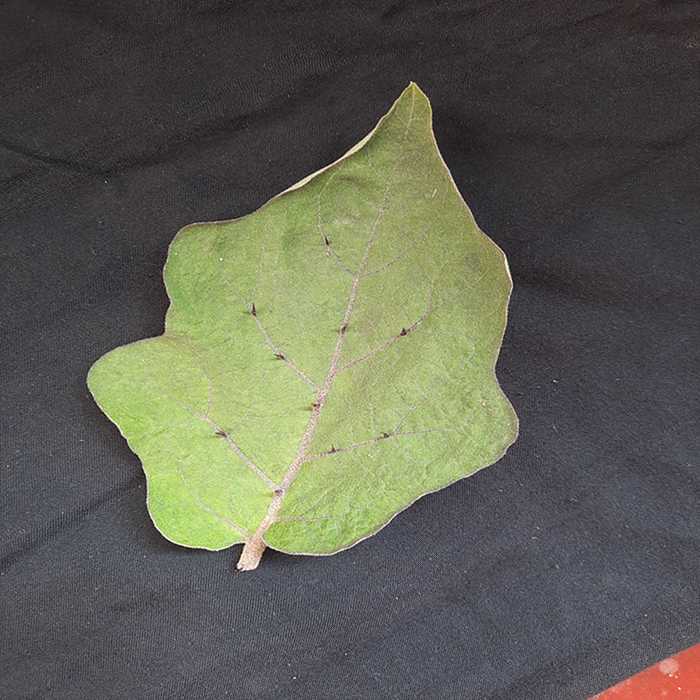
Plant: Eggplant
Label: Eggplant fresh leaf